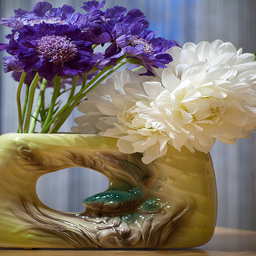
A flower pot with a blue flower and a white flower.
two flowers resting in a square shaped vace
A vase filled with white and purple flowers.
 Purple and white flowers in a unique vase.
There are purple and white flowers in an interesting vase.